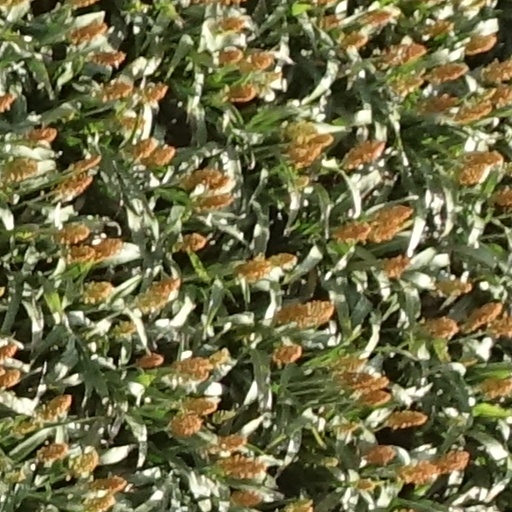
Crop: sorghum